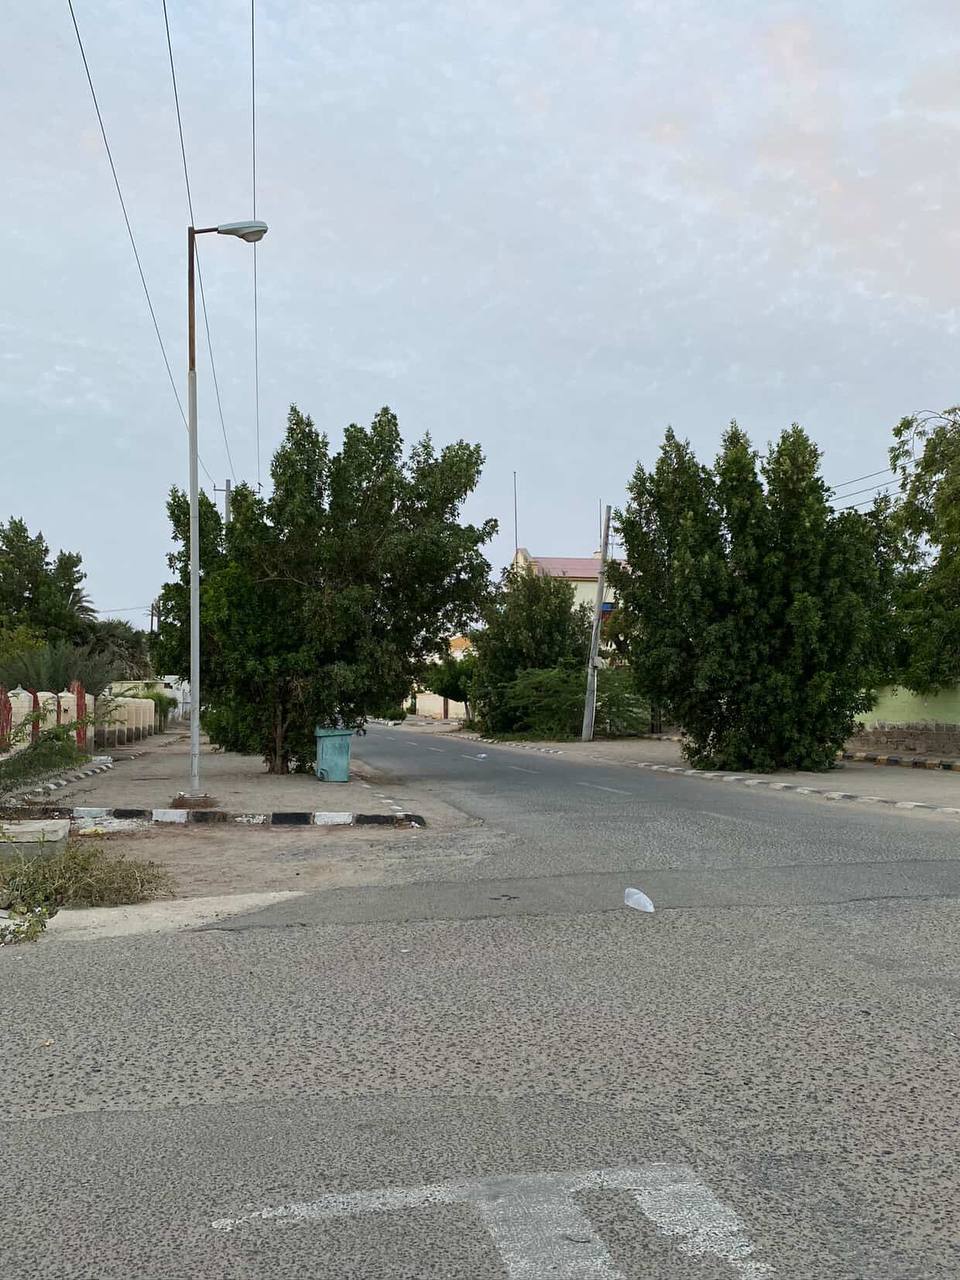
الوصف بالفصحى: شارع مُعبد يحوي شجر
الوصف بالعامية السودانية: شارع فيهو شجر
التصنيف: Public Spaces & Infrastructure